World War I Victory Medal (United States)

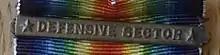
Defensive Sector Clasp on Ribbon

For sea-related war duty, the Navy issued the following operational clasps, which were worn on the World War I Victory Medal and inscribed with the name of the duty type which had been performed. Clasps for Navy and Marine Corps personnel are rectangular bronze bars with a stylized rope border measuring 1/4 x 1 1/2 inches.